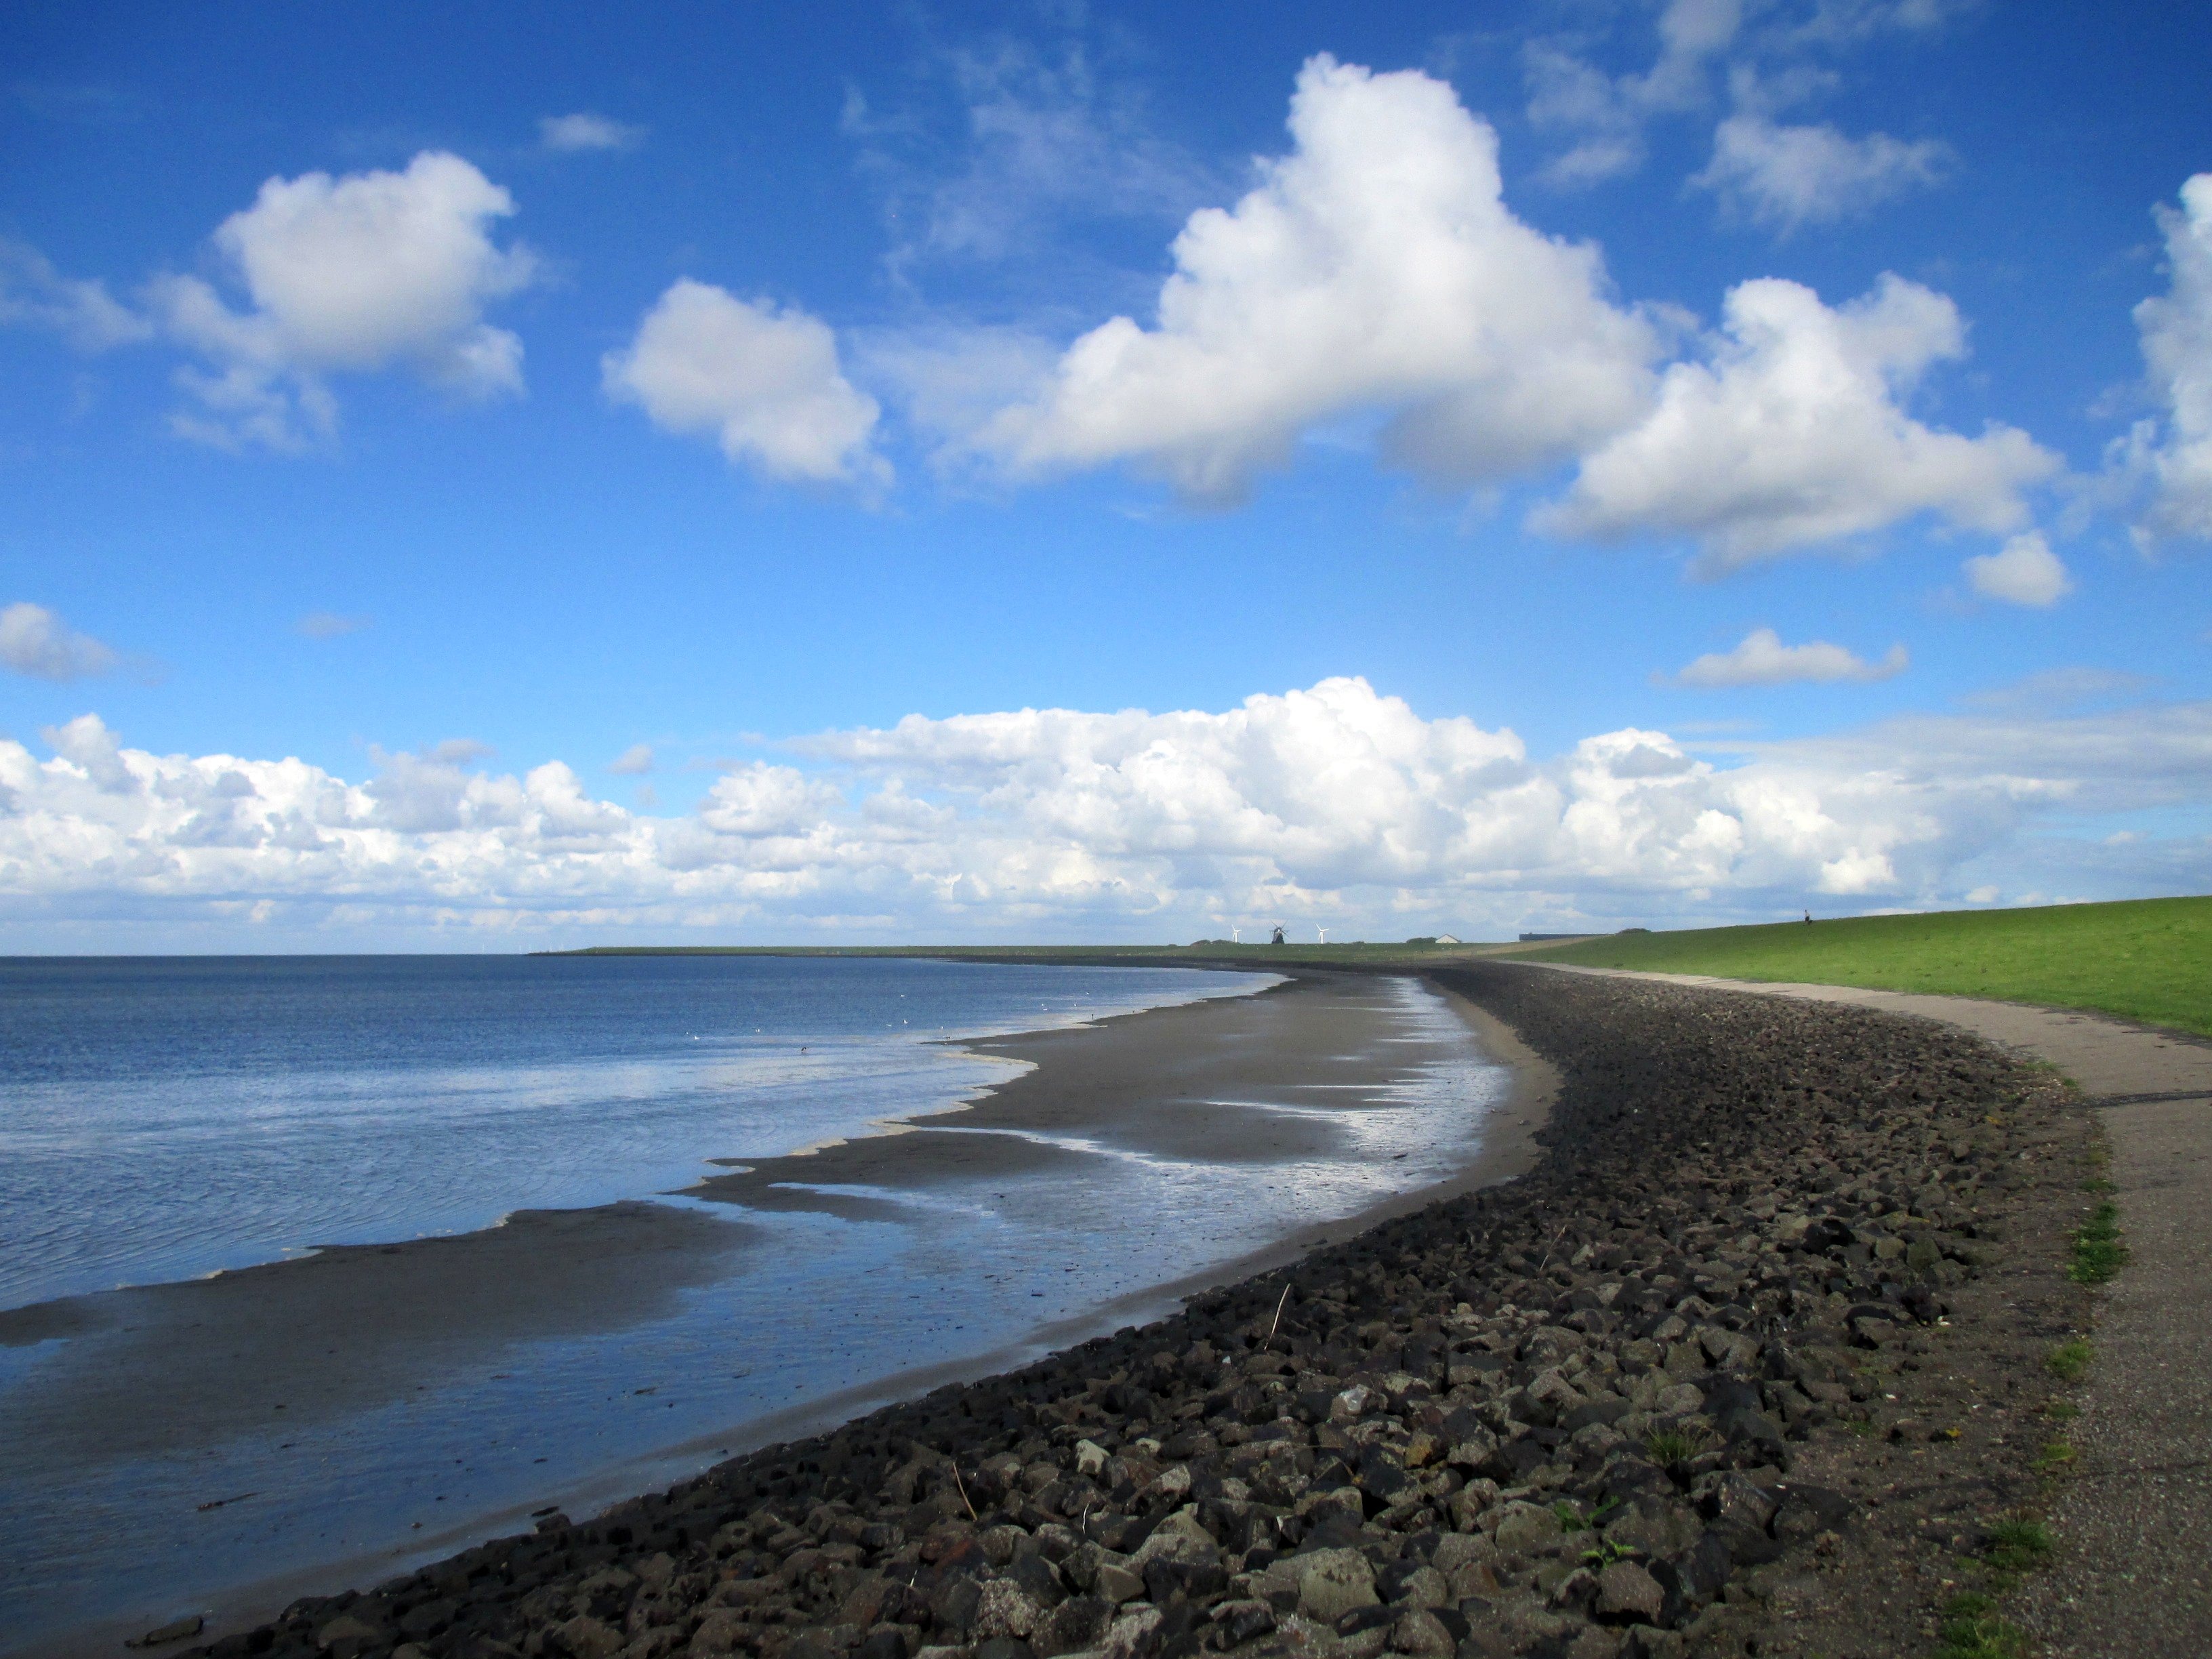
beach, sea, coast, sand, ocean, horizon, cloud, sky, sunlight, shore, wave, wind, cliff, bay, island, terrain, body of water, wide, cape, wind wave